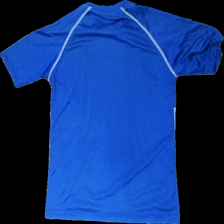
View: back
Type: T-shirt
Category: Unisex
Brand: Missing
Colors: Blue
Material: 83% polyester 17% acrylic
Pattern: Logo print
Cut: Regular
Season: All
Trend: Sports
Smell: Major
Damage location: bottom center
Damage 2 location: bottom center
Damage 3 location: middle left
Price range: <50
Recommended usage: Energy recovery
Description: blå t-shirt med tryck fram som är förstört. stinker av svett.